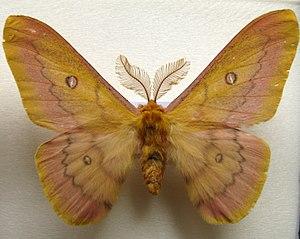
Perisomena caecigena, le Bombyx à ocelles aveugles, est une espèce de lépidoptères de la famille des Saturniidae, de la sous-famille des Saturniinae. Il est l'unique espèce du genre monotypique Perisomena.